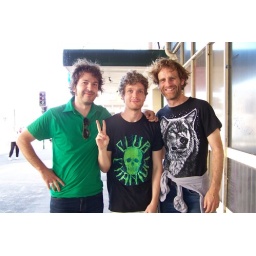
qua, shag & mountains in the sky